Madeleine Jacobs

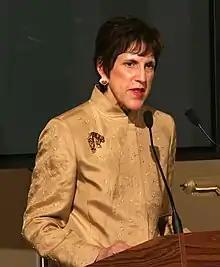
Madeleine Jacobs in 2004

Madeleine Jacobs (born November 11, 1946) was the CEO of the American Chemical Society (ACS) from 2004 to 2014, and the president and CEO of the Council of Scientific Society Presidents from 2015 to 2016.